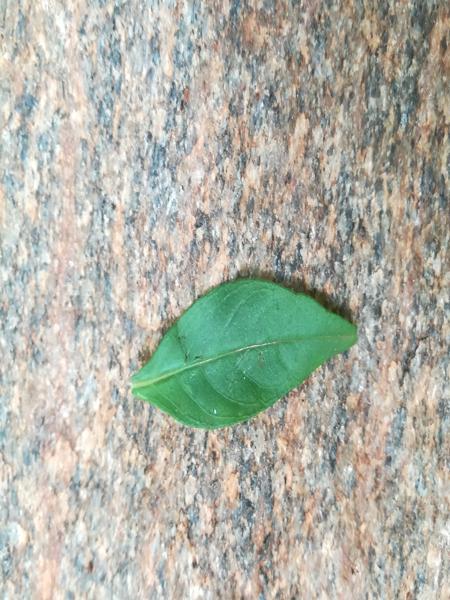
Plant: Nelavembu